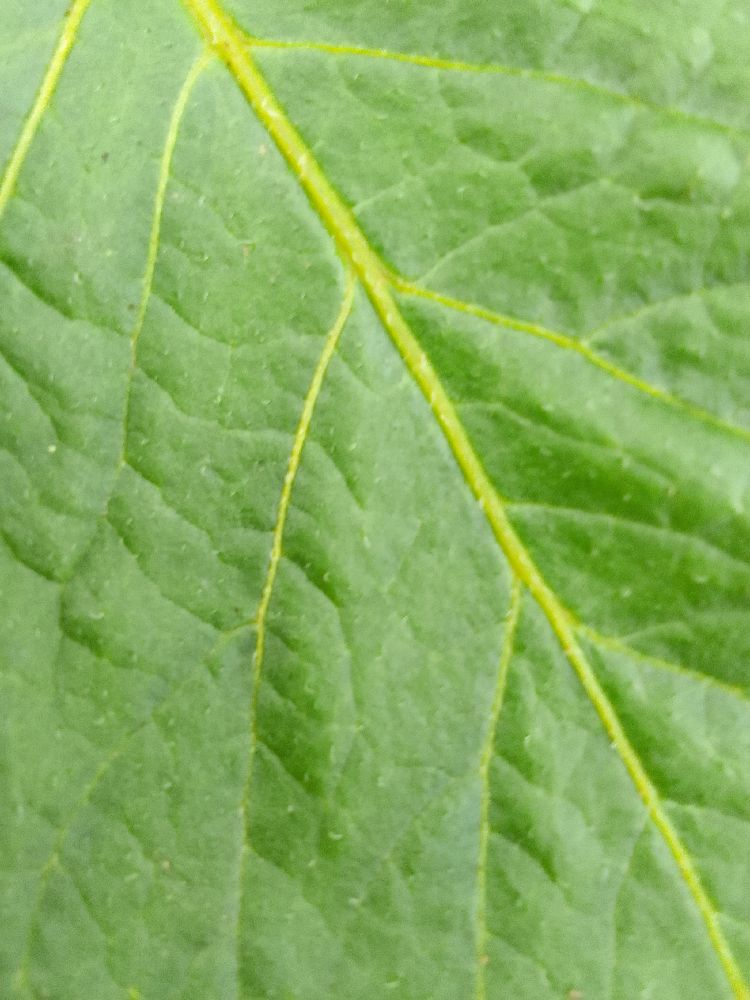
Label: Healthy